Peabody Institute (Danvers, Massachusetts)

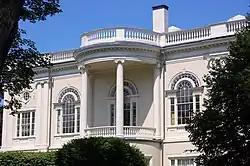
Front facade of the library

The Peabody Institute is the public library of Danvers, Massachusetts, established in 1854. The current building at 15 Sylvan Street was constructed for the Peabody Institute in 1891 by Little & Browne. The historic structure was added to the National Register of Historic Places in 1997.